William A. Roosma

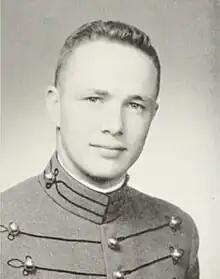
Roosma as a senior at the United States Military Academy, 1958

William Arnoux Roosma was born on Governors Island, New York on April 18, 1935, a son of army officer John Roosma and Marjorie (Henion) Roosma. The Roosma family was residing at Schofield Barracks, Hawaii when Japan's Attack on Pearl Harbor took place in December 1941, and the six-year-old Roosma was a witness to the event.